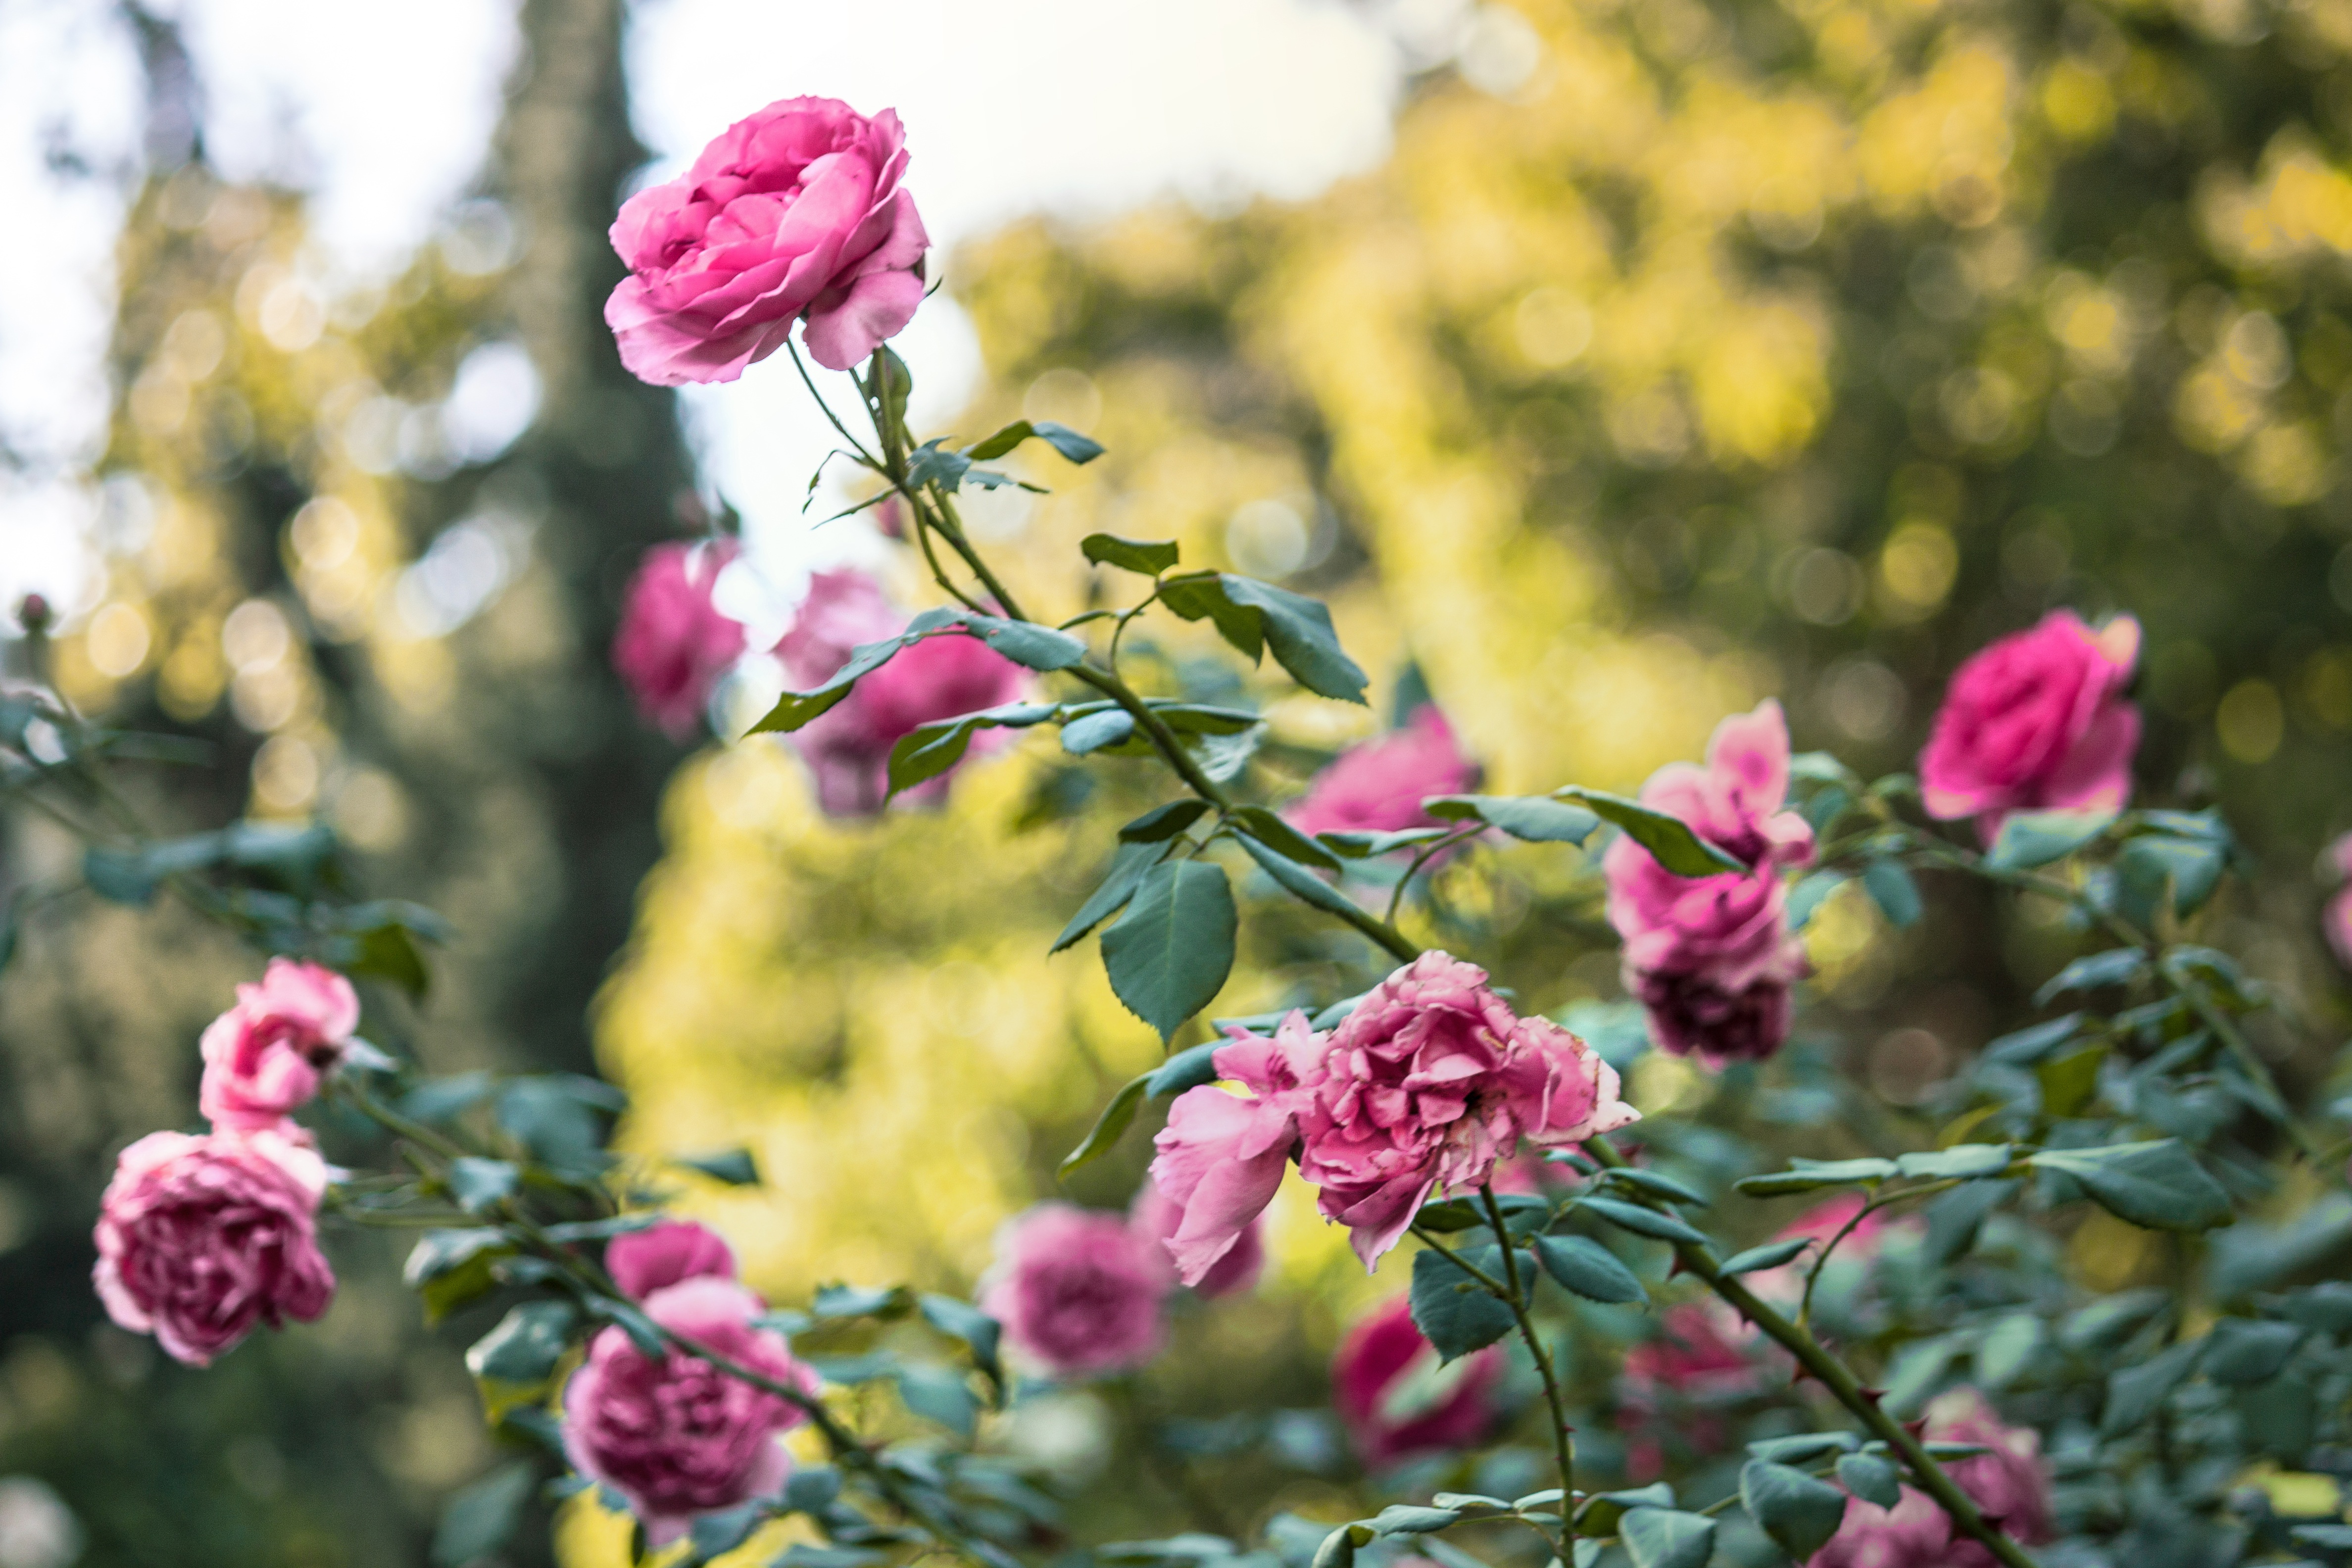
nature, branch, blossom, plant, flower, petal, rose, spring, botany, garden, pink, flora, wildflower, roses, shrub, flowering plant, garden roses, rose family, land plant